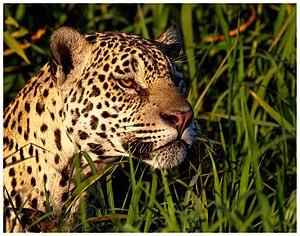
Le 29 novembre est le 333ᵉ jour de l'année du calendrier grégorien, le 334ᵉ en cas d'année bissextile. Il reste 32 jours avant la fin de l'année.